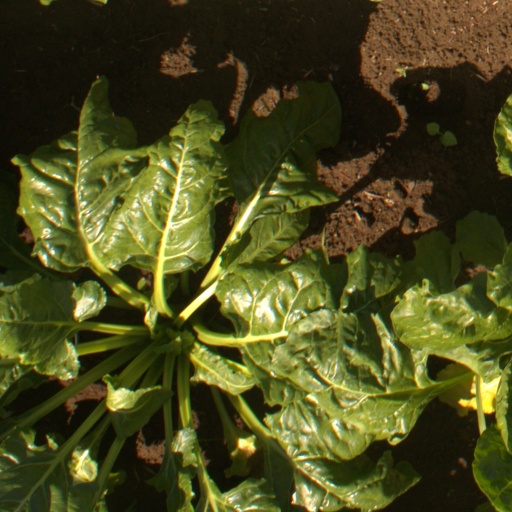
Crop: sugar beet